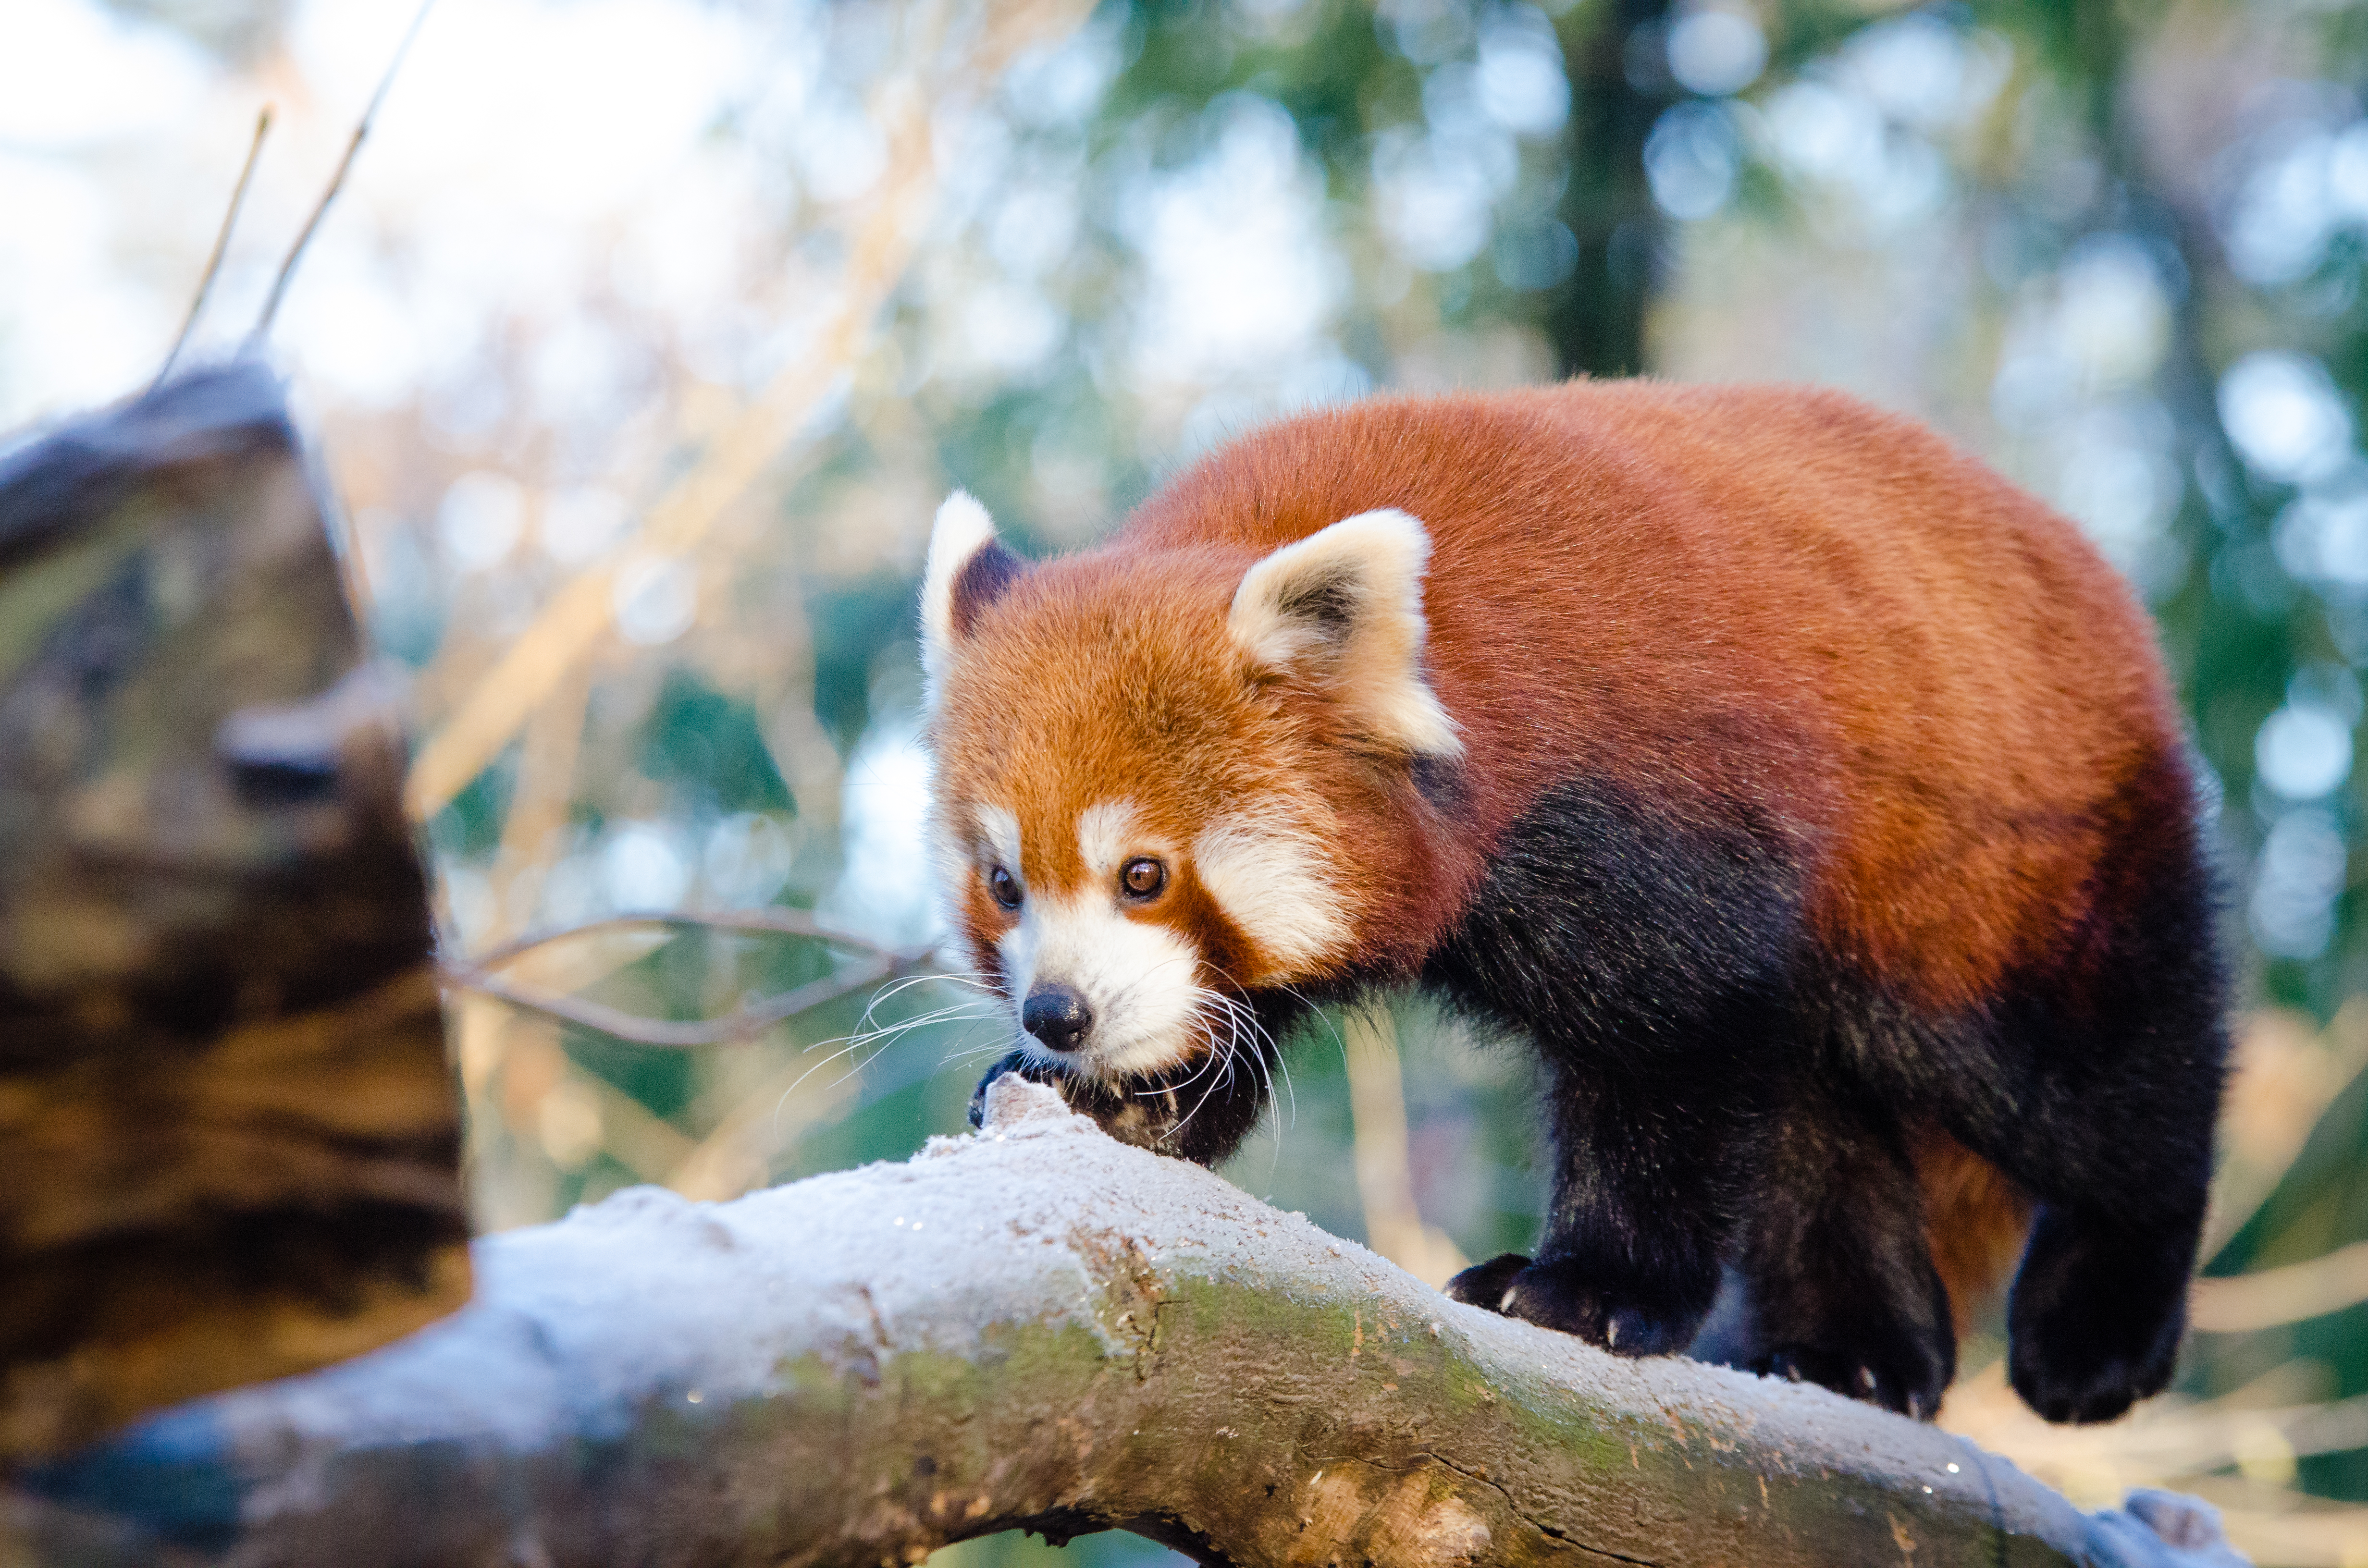
tree, nature, bokeh, blur, field, vintage, sweet, feet, animal, cute, female, bear, wildlife, zoo, fur, orange, young, spring, green, high, red, foot, mammal, nikon, fauna, red panda, panda, 2015, face, nose, paw, tail, animals, ears, endangered, vertebrate, germany, deutschland, frhling, natur, paws, tier, depth, iso, ss, depthoffield, fell, grn, gesicht, baum, adorable, bamboo, d7000, roter, kleiner, niedlich, sues, suess, species, bedrohte, tierart, tierpark, weiblich, jungtier, jung, ohren, schwanz, nase, bedroht, ailurus, fulgens, mozilla, firefox, wochenende, weekend, dog breed group